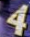
Number: 4